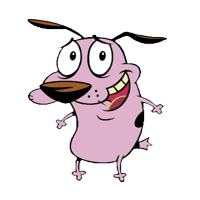
Portrait style: Cartoon Portrait